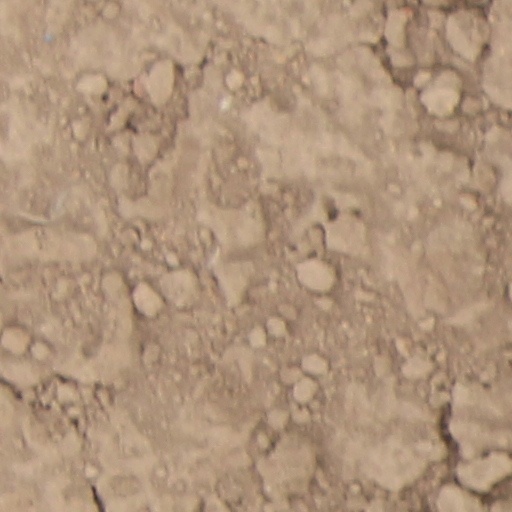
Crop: wheat